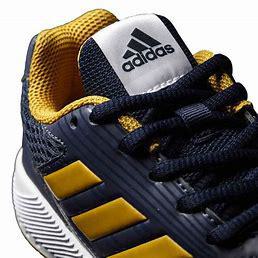
Brand: Adidas
Model: Altarun